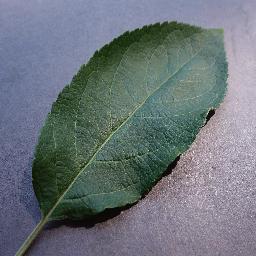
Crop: apple
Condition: healthy